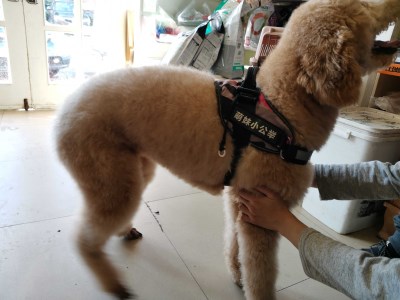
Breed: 2925-n000114-toy_poodle